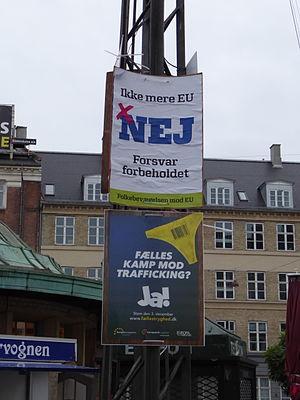
Le référendum danois de 2015 est un référendum ayant eu lieu au Danemark le 3 décembre 2015. Il porte sur la remise en question de l'option de retrait, du Danemark vis-à-vis de certaines politiques européennes en matière de justice et de sécurité. Le référendum porte en filigrane la question du maintien du Danemark au sein de l'Europol.